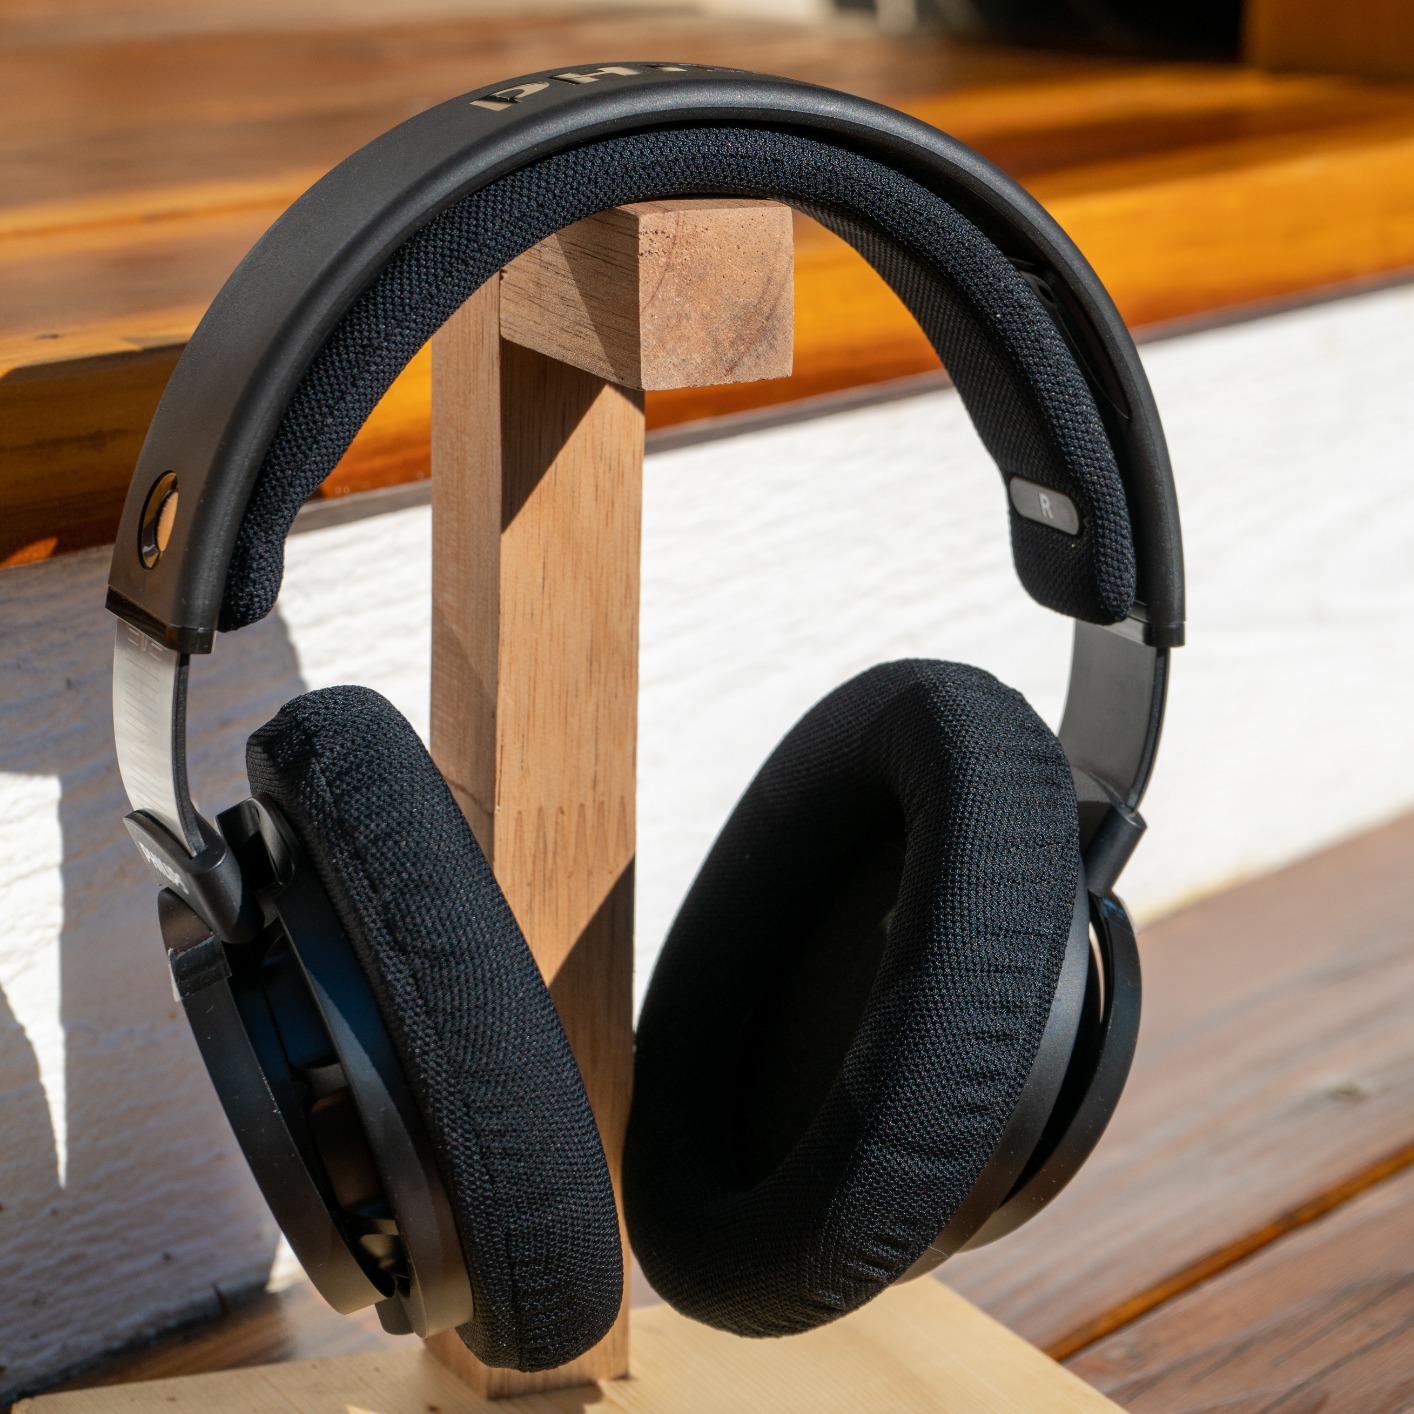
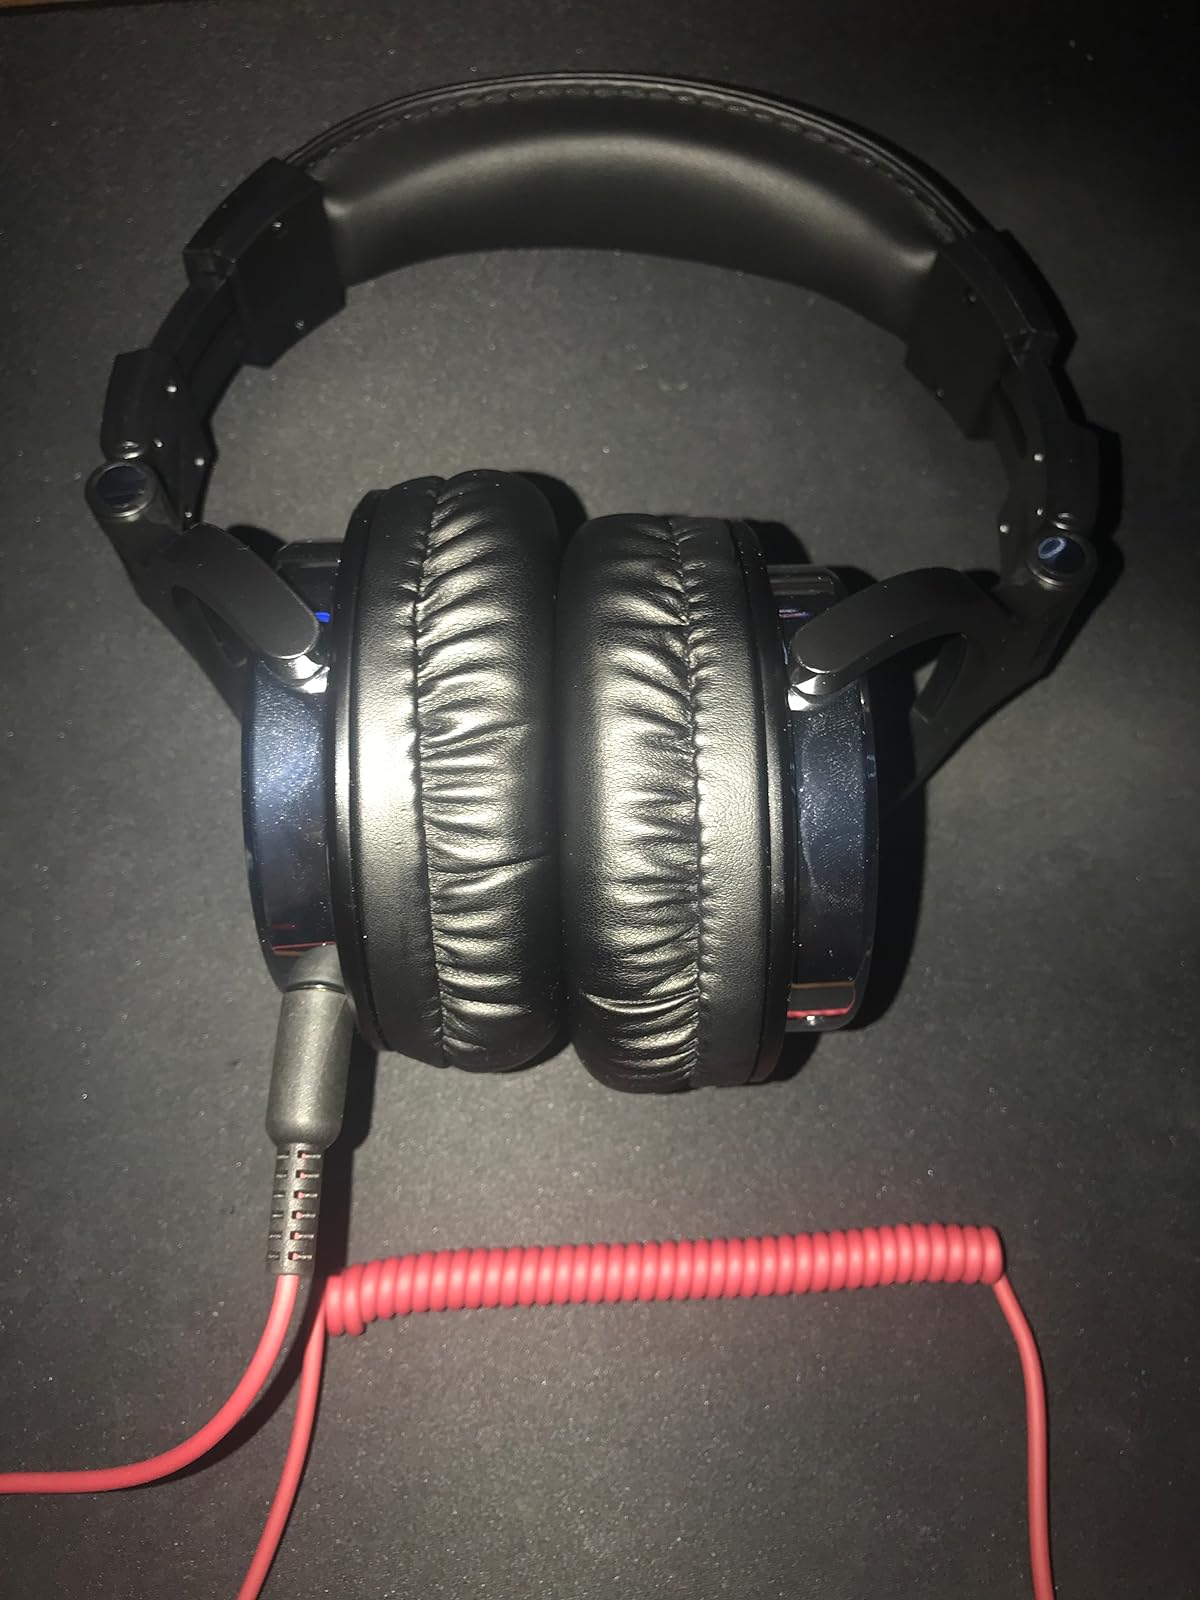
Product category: headphones
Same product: no